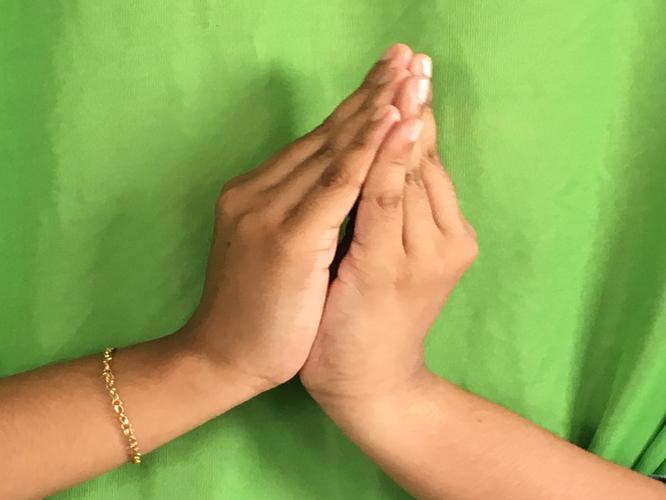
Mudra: Kapotham
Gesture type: double_hand